Aditya Mehta

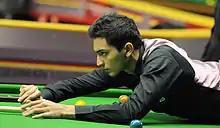
Mehta at the 2014 German Masters

In July 2013, Mehta won the singles event at the World Games by beating Liang Wenbo 3–0. The 2013–14 season saw the introduction of the Indian Open, the first ranking event held in India. Mehta reached the event for it by defeating Xiao Guodong 4–2 in qualifying. In the first round of the event held he made a break of 127 in the deciding frame against Peter Ebdon to win 4–3 and then beat Hammad Miah 4–1 to reach the last 16 for the second time in his career. Mehta defeated two-time world champion Mark Williams 4–2 to face compatriot Pankaj Advani. Mehta defeated Advani to reach the semi-finals. He then me Stephen Maguire who he defeated on a 4–3 to reach the final. In his first ranking event final, Mehta played Ding Junhui, but was unable to win a frame, losing 0–5. As the tournament runner-up, Mehta won £25,000. A month later he was beaten in the quarter-finals of the minor-ranking Antwerp Open 4–0 by Jack Lisowski and finished 29th on the Order of Merit, just outside the top 25 who reached the PTC finals. Mehta's was unable to advance beyond the first round of a ranking event for the remainder of the season. He increased his ranking by 24 places during the season to end it as the world number 49, retaining his place on Tour.